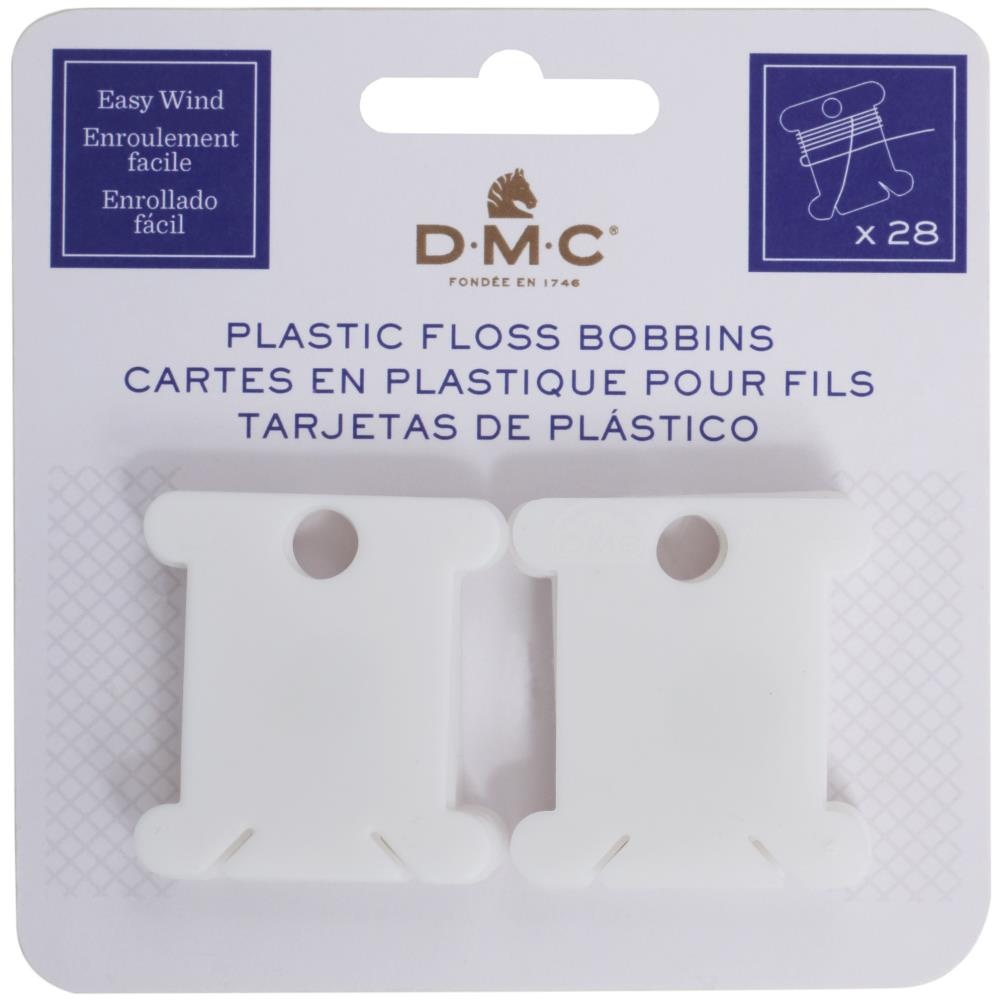
DMC Plastic Floss Bobbins
Pack of 28 high quality plastic bobbins to organise DMC stranded embroidery thread. Each bobbin has space for the DMC shade number.
Brand: The Felt Factory
Category: Arts & Entertainment > Hobbies & Creative Arts > Arts & Crafts > Art & Crafting Tools > Thread & Yarn Tools > Thread, Yarn & Bobbin Winders